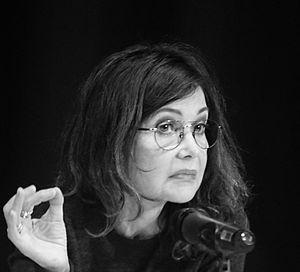
Lors de la Nuit de la lecture à Reims.
Évelyne Bouix est une actrice française, née le 22 avril 1953 à Charenton-le-Pont.